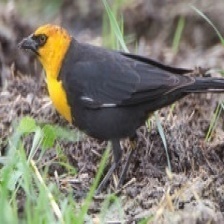
Species: YELLOW HEADED BLACKBIRD
Scientific name: XANTHOCEPHALUS